Dark River (1952 film)

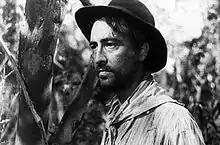
Hugo del Carril in the film

The film is based on a novel by Alfredo Varela, but Varela is not mentioned in the credits because he was in prison as a consequence of his communist activities. The film was shot on location in the upper Paraná region.